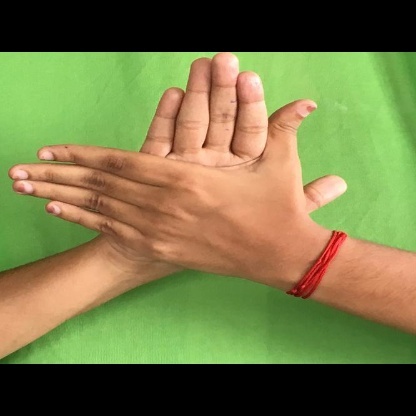
Mudra: Chakra